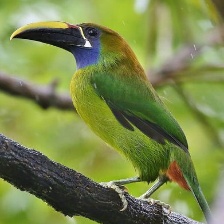
Species: BLUE THROATED TOUCANET
Scientific name: AULACORHYNCHUS CAERULEOGULARIS
ImageNet parent category: toucan